Luis Suárez

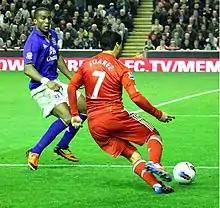
Suárez in action for Liverpool takes on Sylvain Distin of Everton during the Merseyside Derby in 2012

Suárez ended the 2014 World Cup qualification campaign as top scorer in the South American section with 11 goals in 14 matches. In November 2013, Uruguay defeated Jordan 5–0 on aggregate in an intercontinental play-off to qualify for the 2014 World Cup.